History of Alnmouth

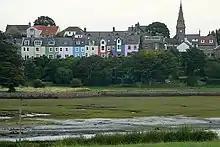
Terrace of painted houses overlooking the harbour

The Northumberland Coast has a long association with early Christianity. "Adtwifyrdi" or "Adtuifyrdi" ("at the two fords") is the name used by the Venerable Bede, and is believed to refer to the confluence of the River Aln at its mouth with a tributary. Here, according to Bede's account in "Historia ecclesiastica gentis Anglorum", Book IV, ch. 28, Archbishop Theodore presided over a synod in 684 in the presence of King Ecgfrith of Northumbria, at which bishop Tunberht of Hexham was deposed and St Cuthbert elected Bishop of Lindisfarne. A 9th or 10th century cross found on Church Hill, to the south of the village, lends credence to the idea that the area had a role in pre-conquest Britain.